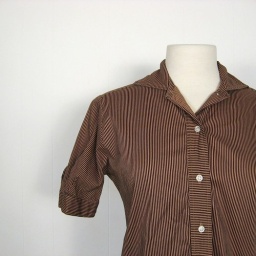
1950s brown and black pinstripe blouse with puff sleeves, by a Glamour Original